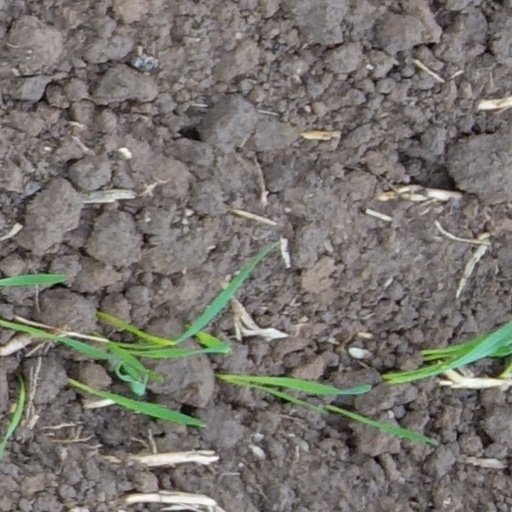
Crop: wheat